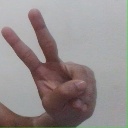
अक्षर: ऐ